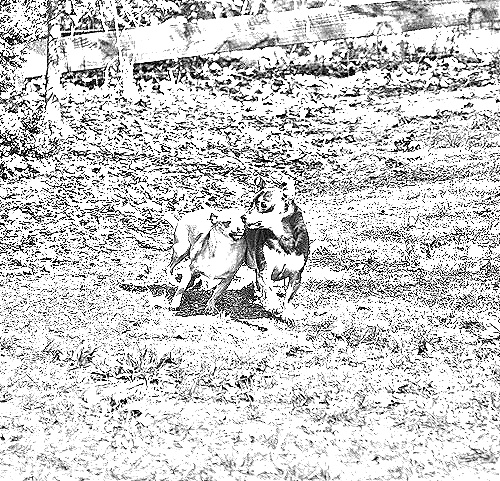
Portrait style: Sketch Portrait